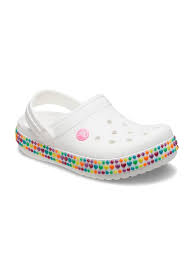
Label: Clog